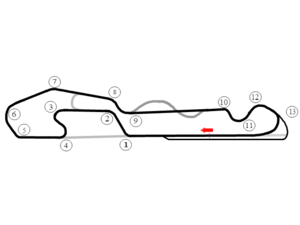
Le NOLA Motorsports Park est un circuit automobile situé aux États-Unis près de la ville de La Nouvelle-Orléans, en Louisiane.
Le Grand Prix automobile de Louisiane est une épreuve de course automobile disputée sur l'NOLA Motorsports Park dans le cadre du Championnat IndyCar Series qui n'a connu qu'une seule édition en 2015.